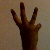
The image shows a hand gesture representing the number 6 in Indian Sign Language.